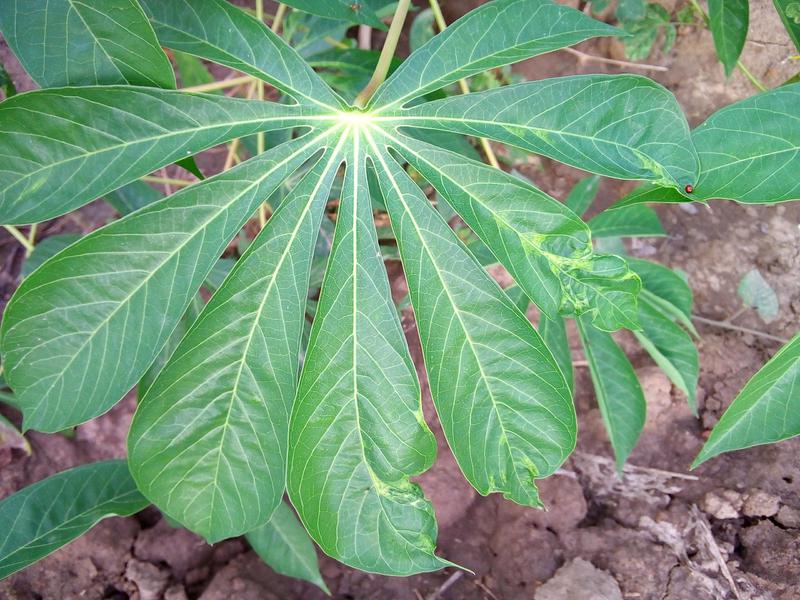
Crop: cassava
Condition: mosaic_disease